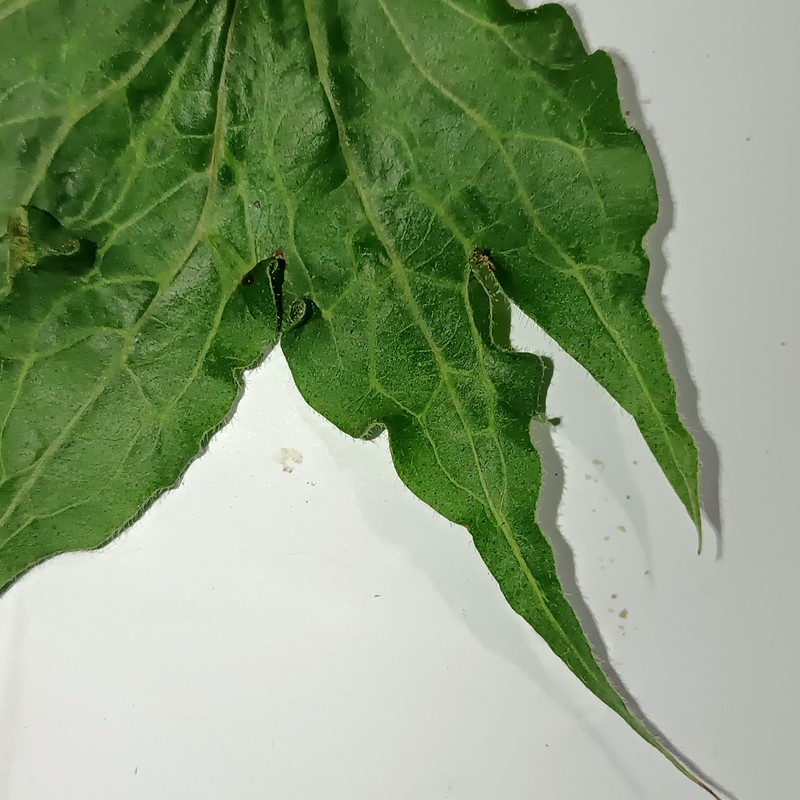
Label: Herbicide Growth Damage